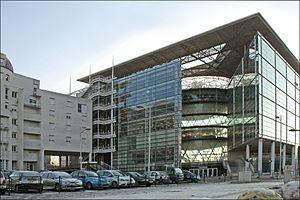
L’université de Cergy-Pontoise était une université française située dans le département du Val-d'Oise et la région Île-de-France. Elle était implantée principalement dans les villes de Cergy, de Pontoise et de Neuville-sur-Oise, et disposait d'un total de douze sites. C'était l'une des cinq universités de l'académie de Versailles.